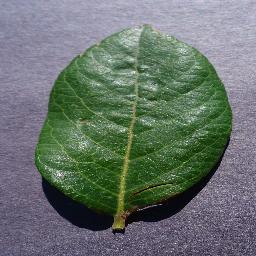
Label: Blueberry___healthy